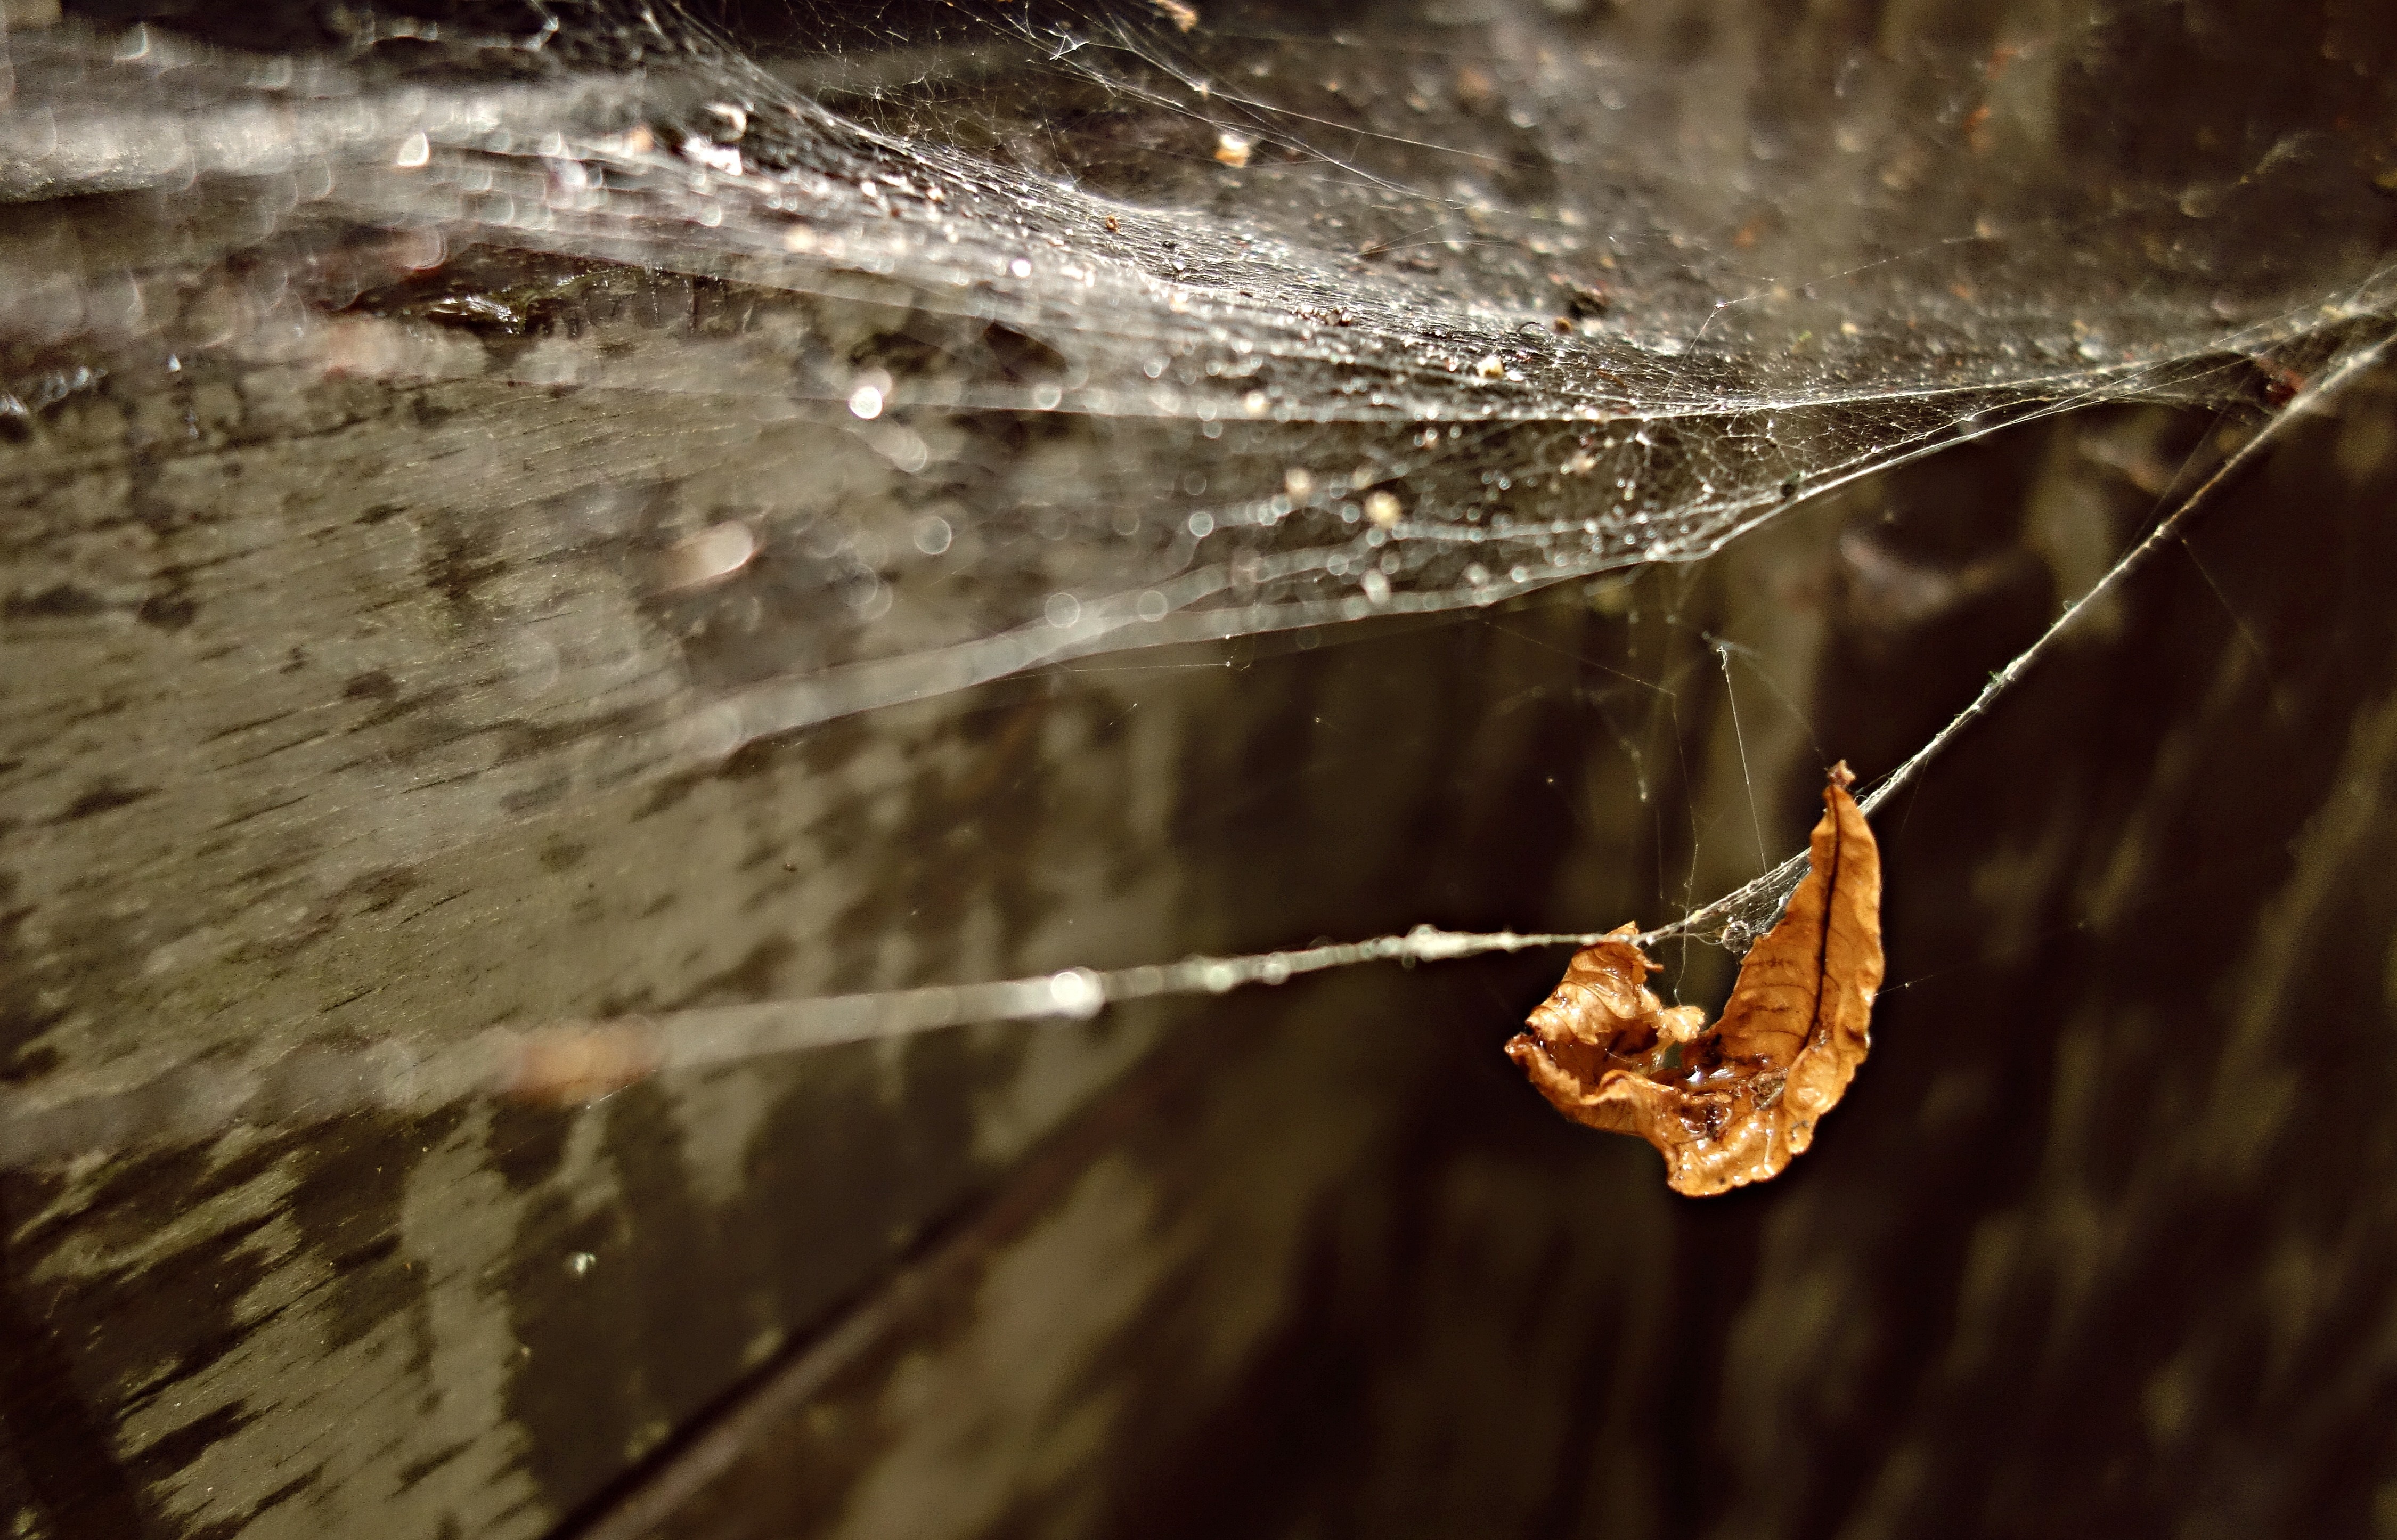
water, nature, drop, photography, sunlight, water drop, leaf, web, reflection, insect, bead, fauna, invertebrate, spider web, close up, gossamer, macro photography, spider work